The Fool of Quality

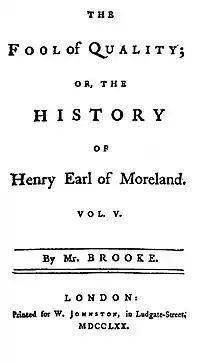
Title page to volume five of the first edition

The Fool of Quality; or, The History of Henry, Earl of Moreland (1765–70), a picaresque and sentimental novel by the Irish writer Henry Brooke, is the only one of his works which has enjoyed any great reputation. The somewhat shapeless plot is an account of the doings of young Harry Clinton, who, rejected by his decadent and aristocratic father, is educated on enlightened principles by his philanthropic uncle. Thus equipped to fight the evils of the world the innocent yet wise hero does his best to better the lot of the unfortunate Hammel Clement and his family, and other deserving cases, in the intervals between the author’s frequent philosophical digressions and commentaries on the action.